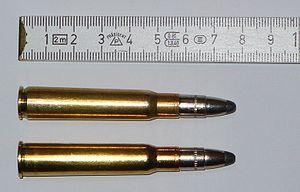
La munition 7,92 × 57 mm est une cartouche allemande d'arme d'épaule développée entre 1886 et 1888 par Mauser et adoptée en 1889 comme munition du fusil Gewehr 88 et ses dérivés sous le nom M/88. Beaucoup utilisée par l'armée allemande pendant la Seconde Guerre mondiale pour plusieurs armes iconiques comme la mitrailleuse MG42 ou encore le fusil d'infanterie Karabiner 98k.